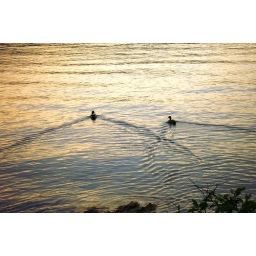
Here are some ducks simming in the lake together....... :) (closer then before)